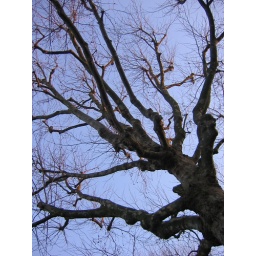
there were funky orange things happening in the sky that evening, you can see them on the branches